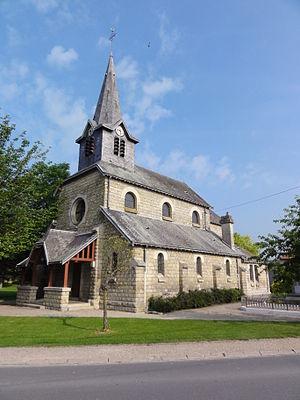
Menneville (Aisne) Église
Villeneuve-sur-Aisne est une commune française située dans le département de l'Aisne, en région Hauts-de-France.
Menneville est une ancienne commune française, située dans le département de l'Aisne, en région Hauts-de-France.